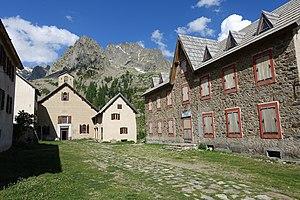
Sanctuaire de Madone de Fenestre, Parc national du Mercantour, Alpes-Maritimes
La Madone de Fenestre est un sanctuaire situé sur la commune de Saint-Martin-Vésubie, à 1 904 m d’altitude dans le parc national du Mercantour dans les Alpes-Maritimes, France.